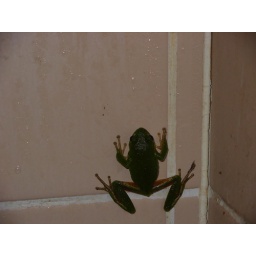
Frog in the boys bathroom